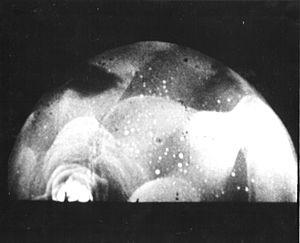
L’opération Ivy est le nom donné à deux essais nucléaires américains qui a, dans les années 1950, inauguré l'ère thermonucléaire et favorisé le durcissement de la Guerre froide. Cette opération a vu le premier « vrai » essai thermonucléaire, dont le nom de code était Ivy Mike. Cette opération constitue la huitième série d’essais nucléaires des États-Unis, venant après l'opération Tumbler-Snapper et avant l'opération Upshot-Knothole.